Garter

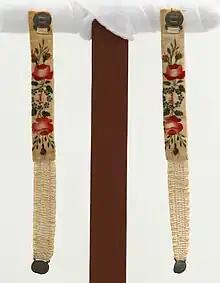
White velvet garters with floral pattern, from the collection of Conner Prairie

Garters in the 18th century could be elaborately decorated and were sometimes embroidered with names, dates, mottoes, or humorous phrases. Prior to the invention of elastic, they were fastened by buckles, or threaded with spiral springs to grip the wearer's leg.